Bronchoconstriction

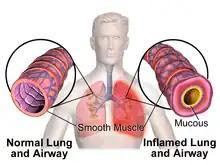
Illustration depicting bronchoconstriction (Asthma)

Bronchoconstriction is the constriction of the airways in the lungs due to the tightening of surrounding smooth muscle, with consequent coughing, wheezing, and shortness of breath.